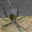
Label: spider